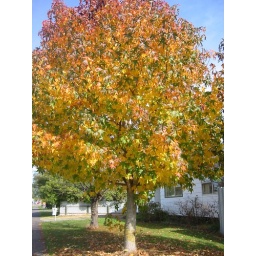
Autumn tree around the corner from my house